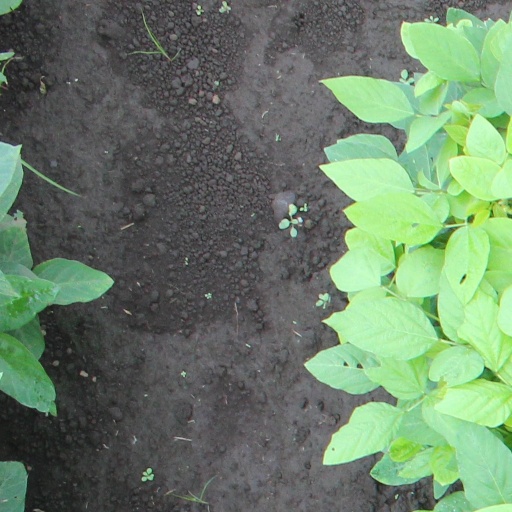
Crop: soybean